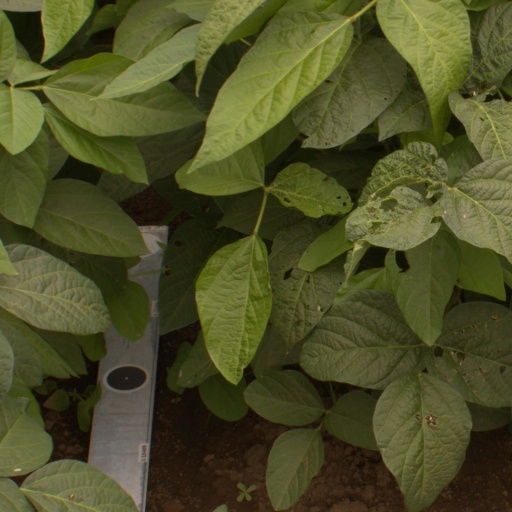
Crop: soybean